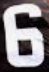
Number: 6